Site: brandenburg
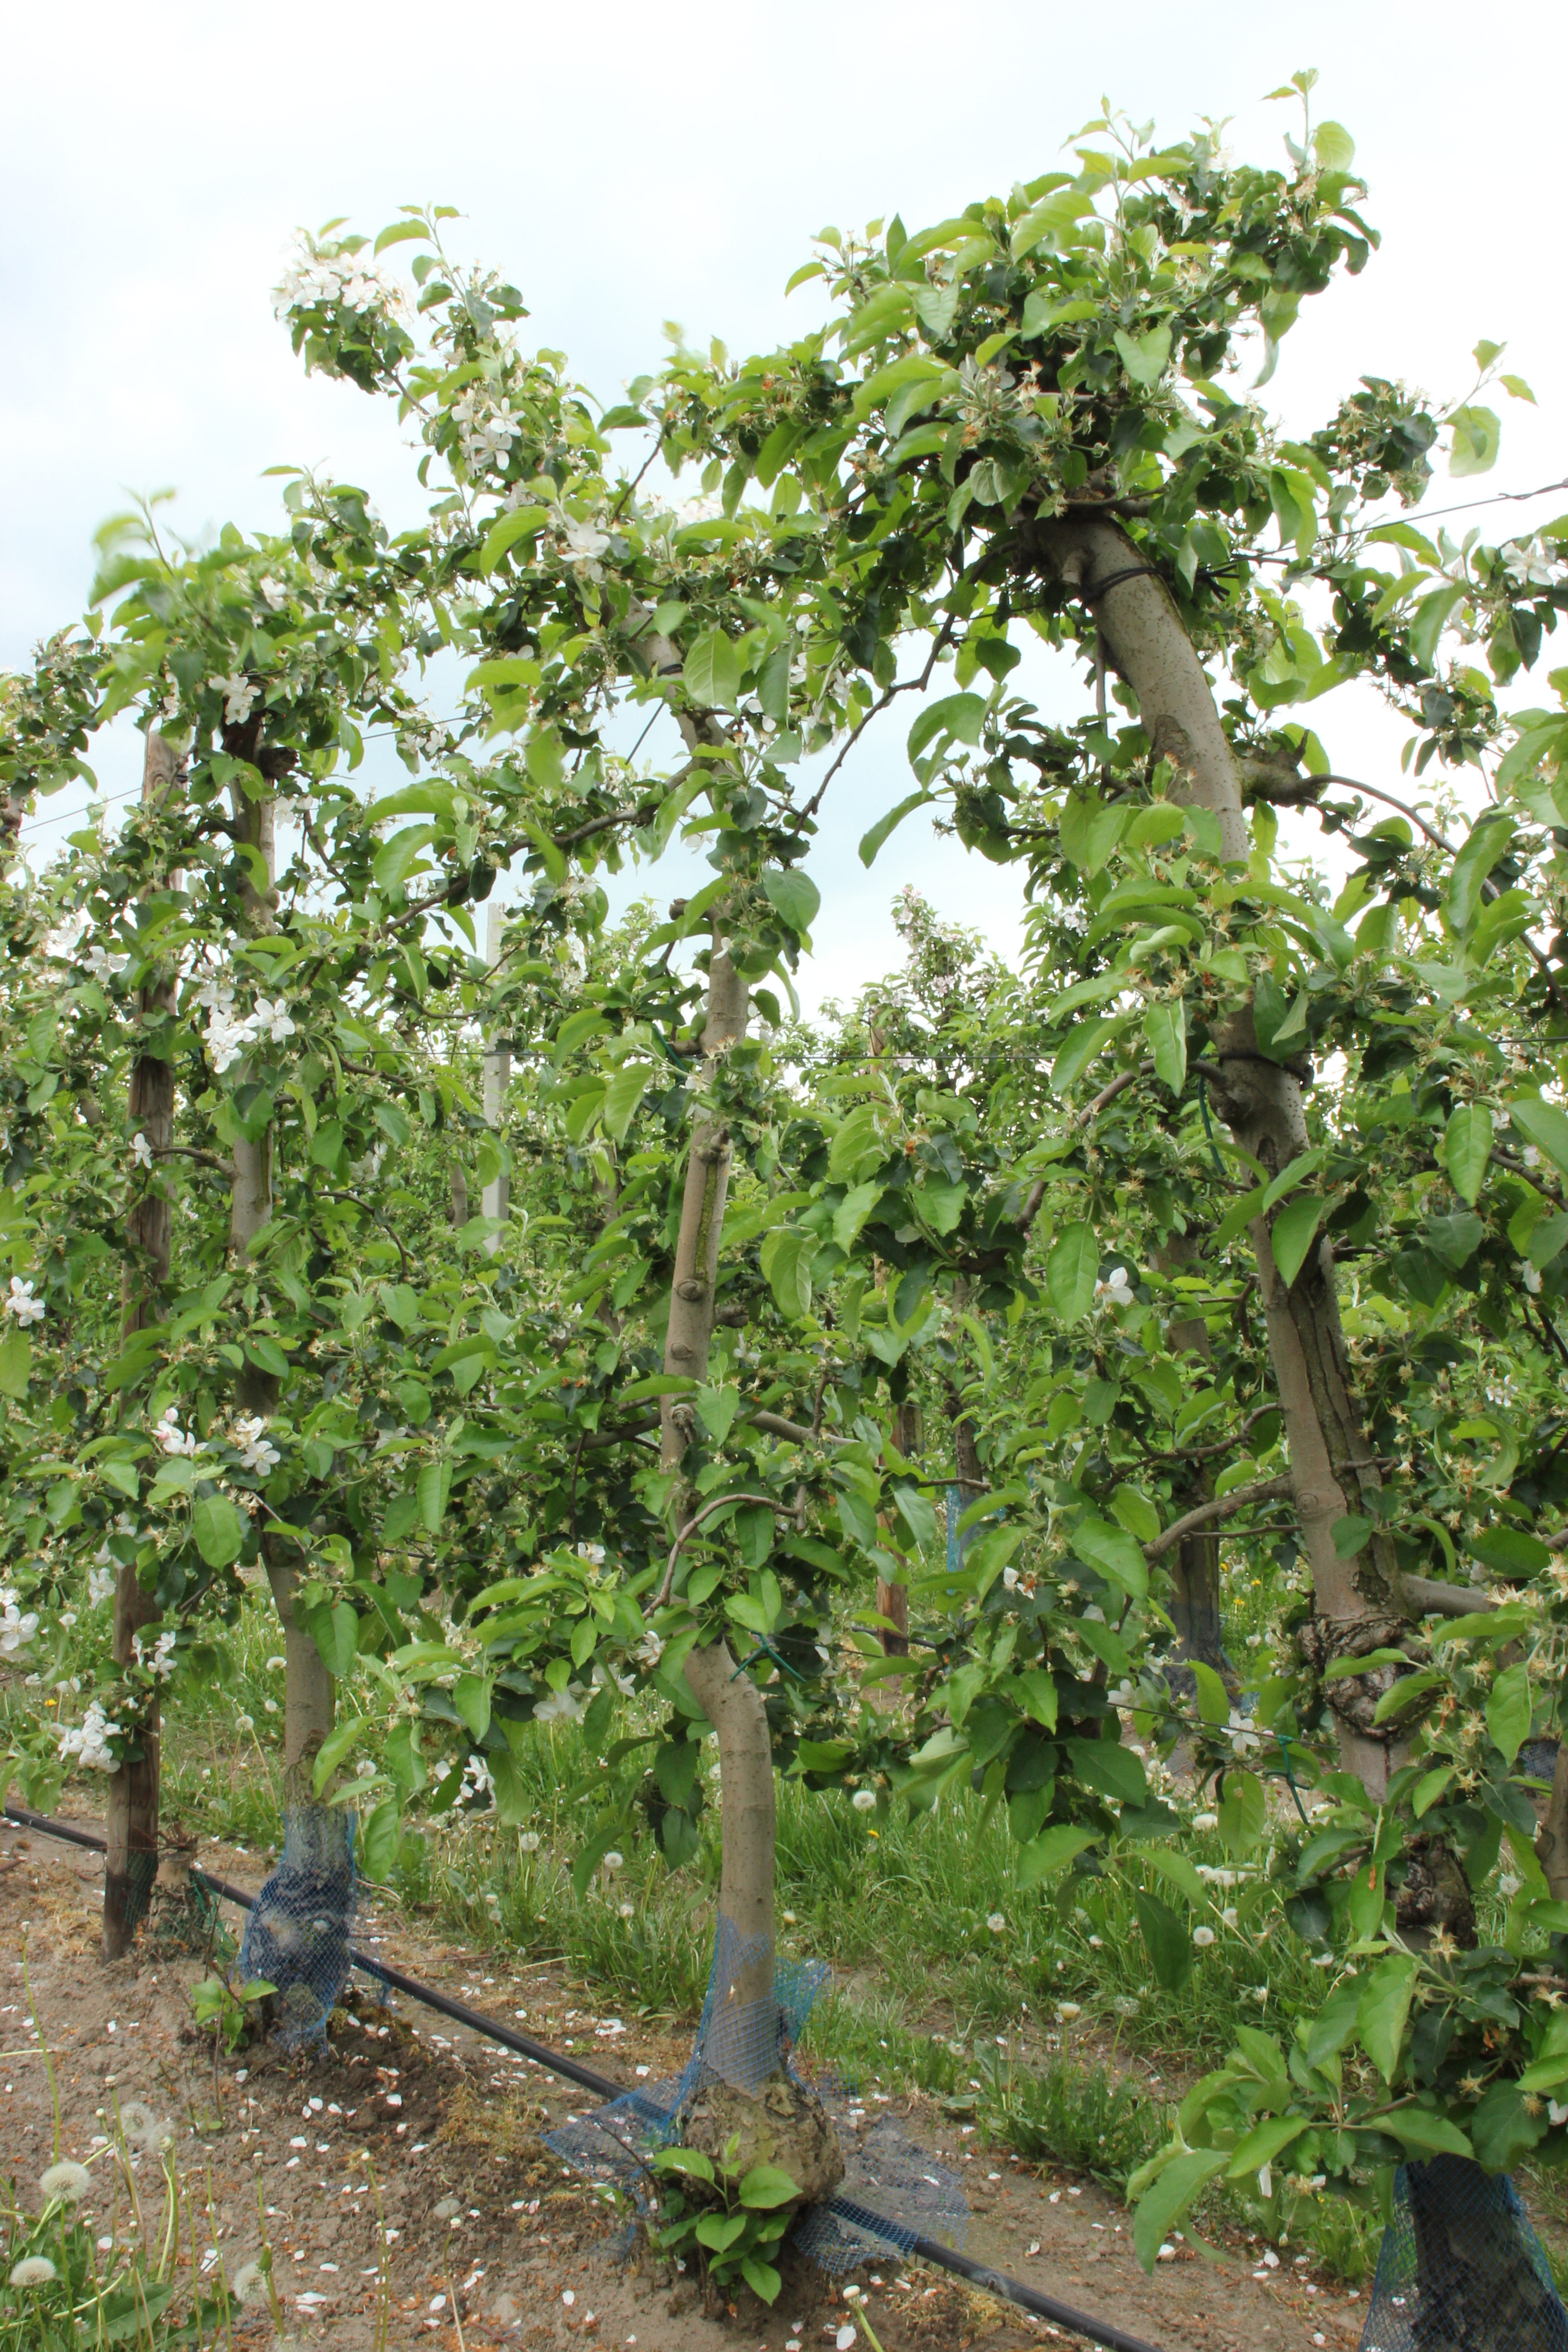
Growth stage (BBCH 67): Flowering